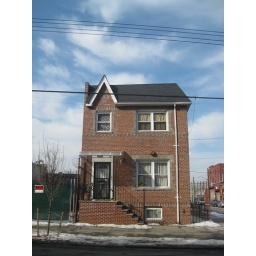
is why i love it here. the sky is big and blue in red hook.